Economy of Colombia

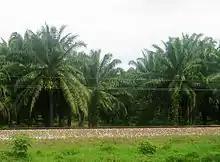
Palm plantation in Magdalena. Colombia is one of the top five producers of palm oil in the world.

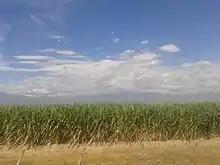
Sugar cane in Valle del Cauca. Colombia is one of the top 10 sugarcane producers in the world.

Colombia is one of the five largest producers in the world of coffee, avocado and palm oil, and one of the 10 largest producers in the world of sugarcane, banana, pineapple and cocoa.